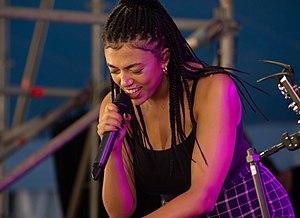
Mahalia Burkmar, dite Mahalia, est une auteure-compositrice-interprète britannique née le 1ᵉʳ mai 1998 à Syston dans le district de Charnwood en Angleterre.